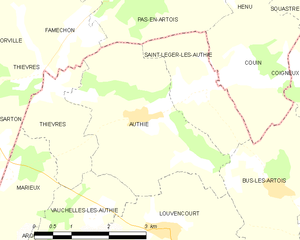
Carte des communes françaises Authie